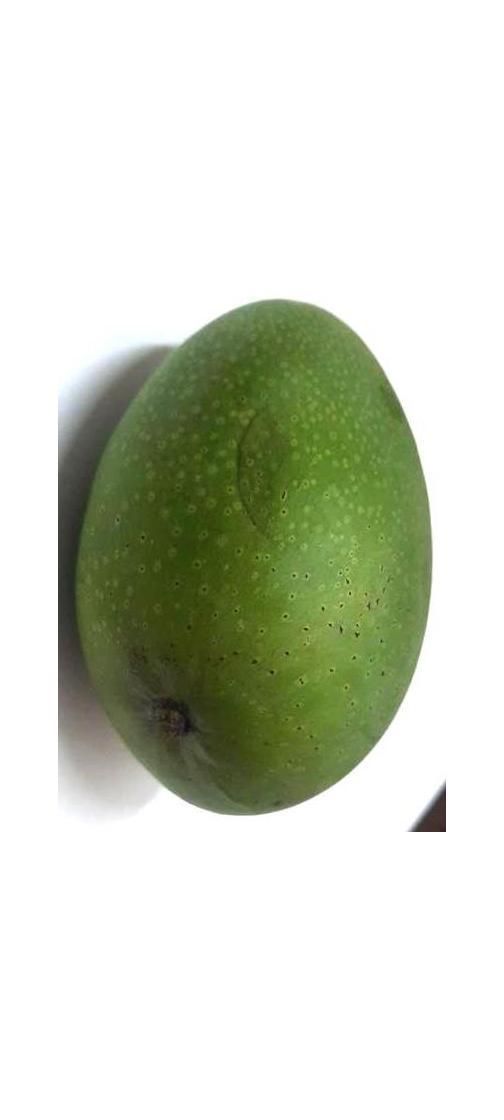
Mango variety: Ashshina Zhinuk